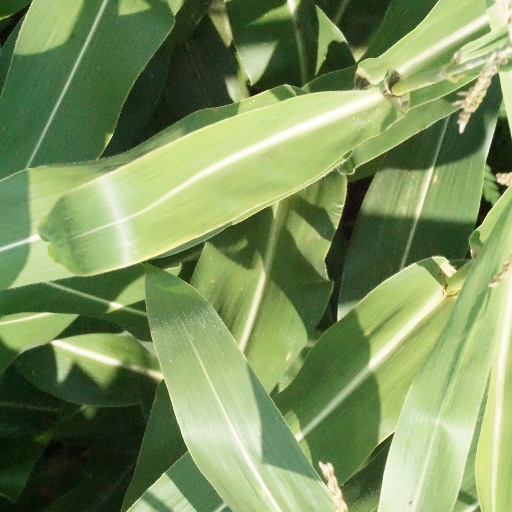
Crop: maize; corn